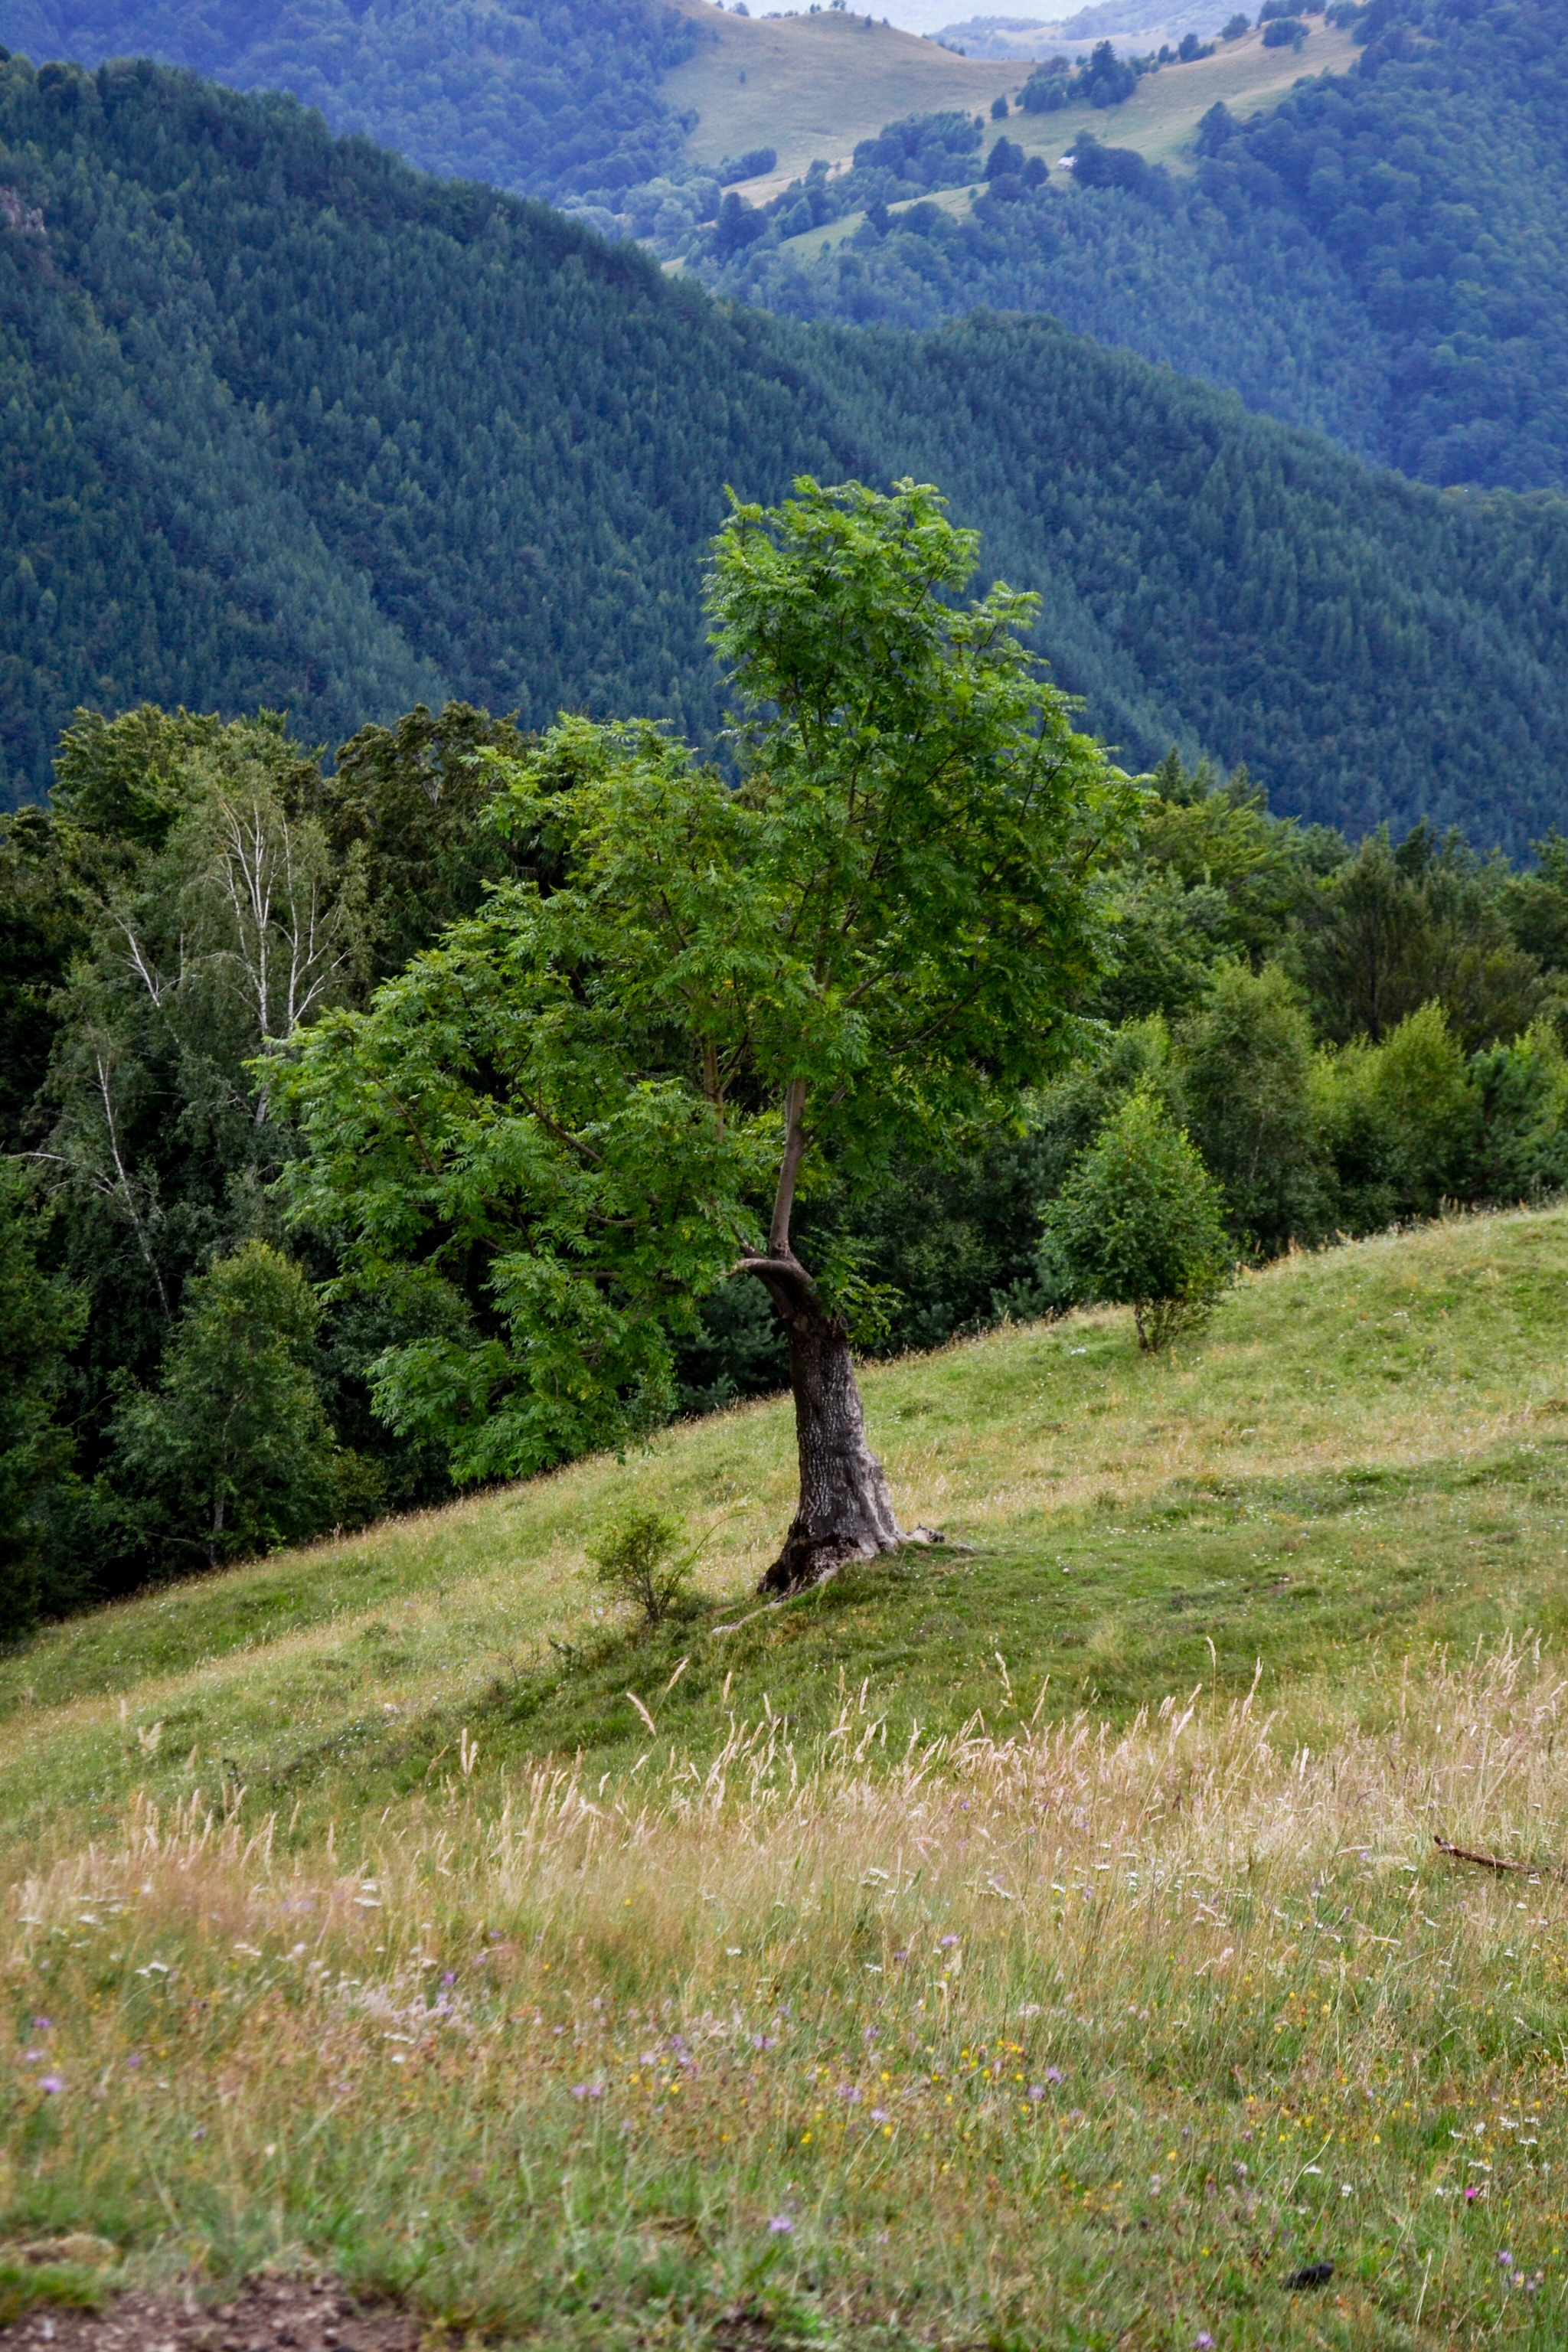
tree, nature, forest, wilderness, mountain, plant, sky, trail, meadow, hill, flower, valley, mountain range, summer, travel, pasture, blue, ridge, grassland, plateau, woodland, habitat, ecosystem, rural area, natural environment, geographical feature, woody plant, mountainous landforms